Silambu

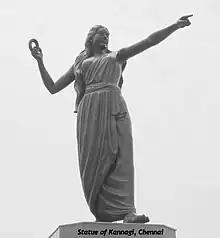

The epic "Silappatikaram" is structured around the character Kannaki's attempt to sell her silambu, and takes its title from the name of the anklet.